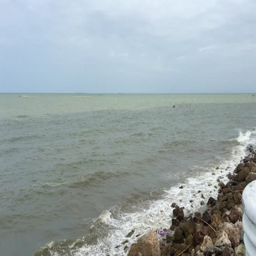
view of rocky coast on the beach